Castle Falls

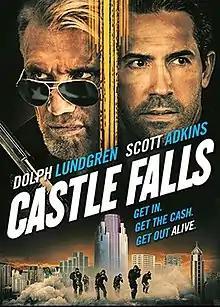
Theatrical release poster

Castle Falls is a 2021 American action film starring and directed by Dolph Lundgren in his first film as director since 2010, who produced with Andre Relis and Craig Baumgarten. The film co-stars Scott Adkins, Jim Chandler, Kim Delonghi, Dave Halls, Scott Hunter, Robert Berlin and Lundgren's real life daughter Ida Lundgren.